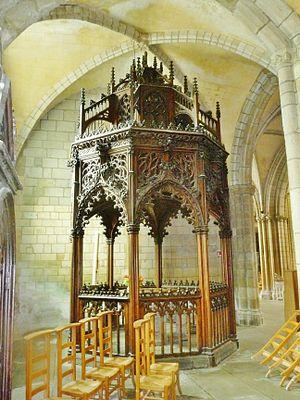
Saint-Pol-de-Léon